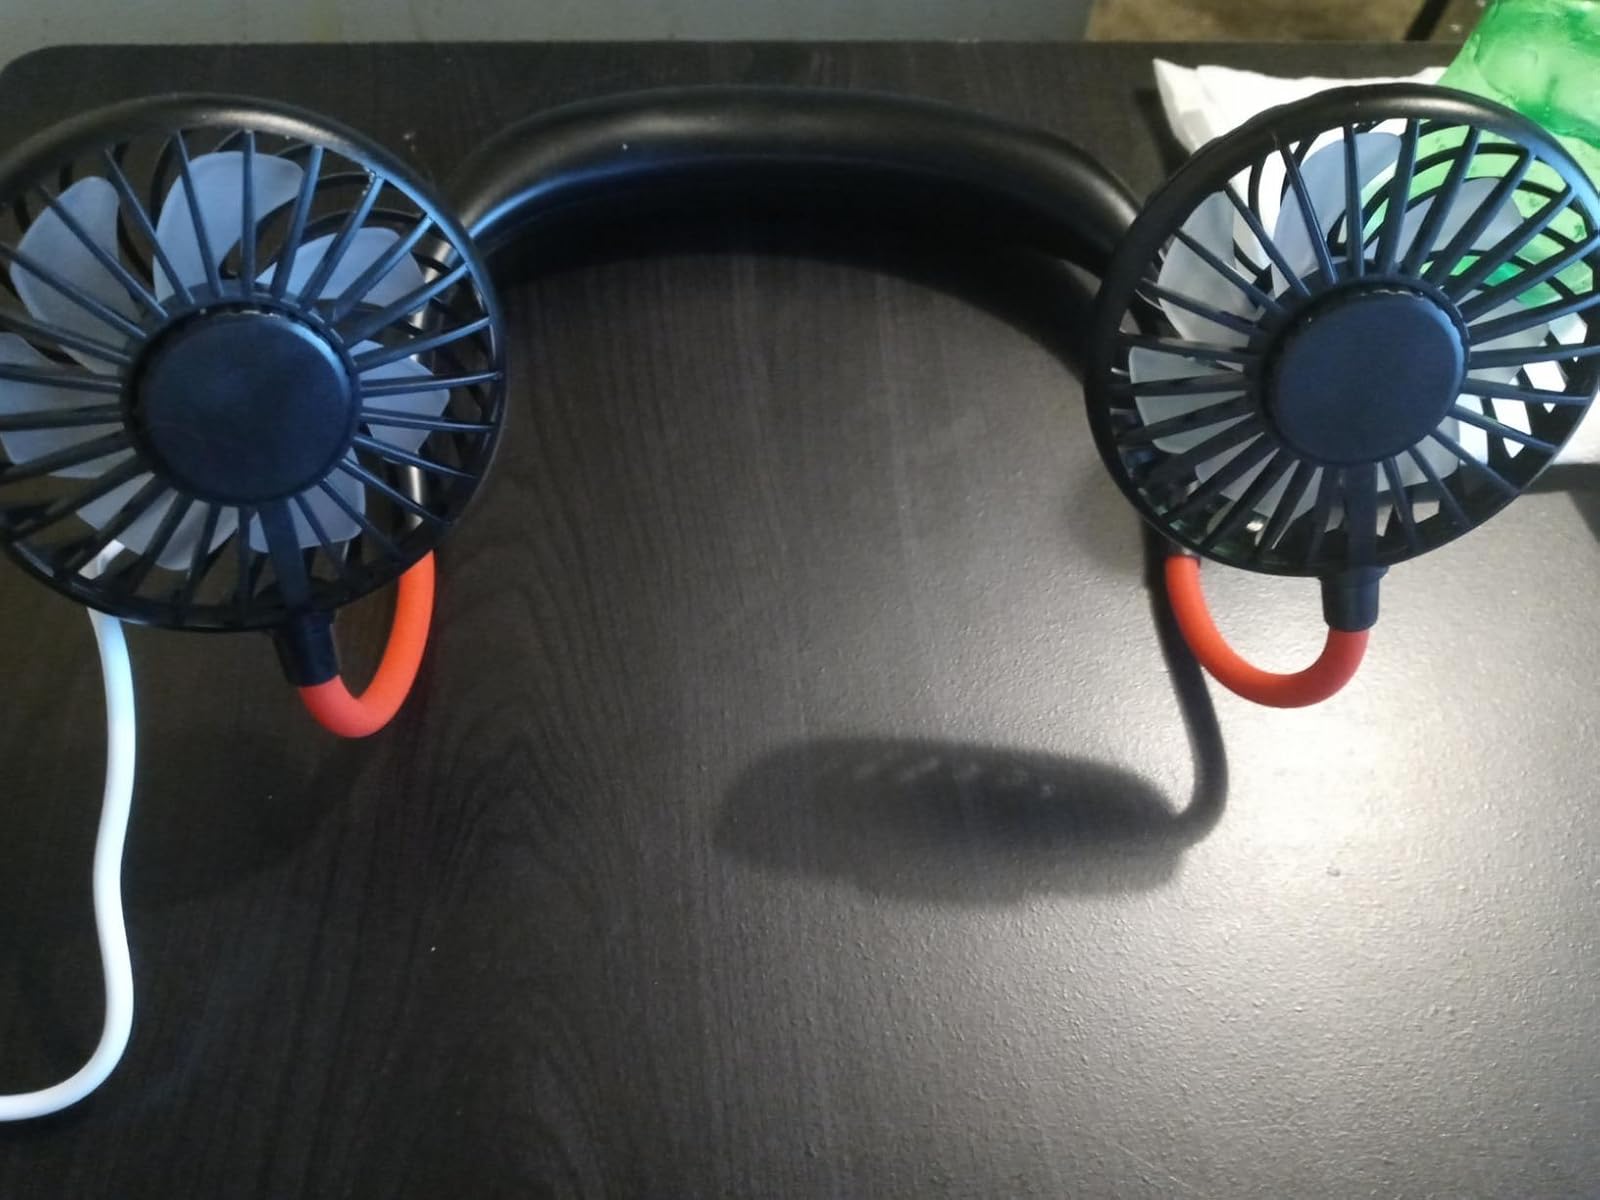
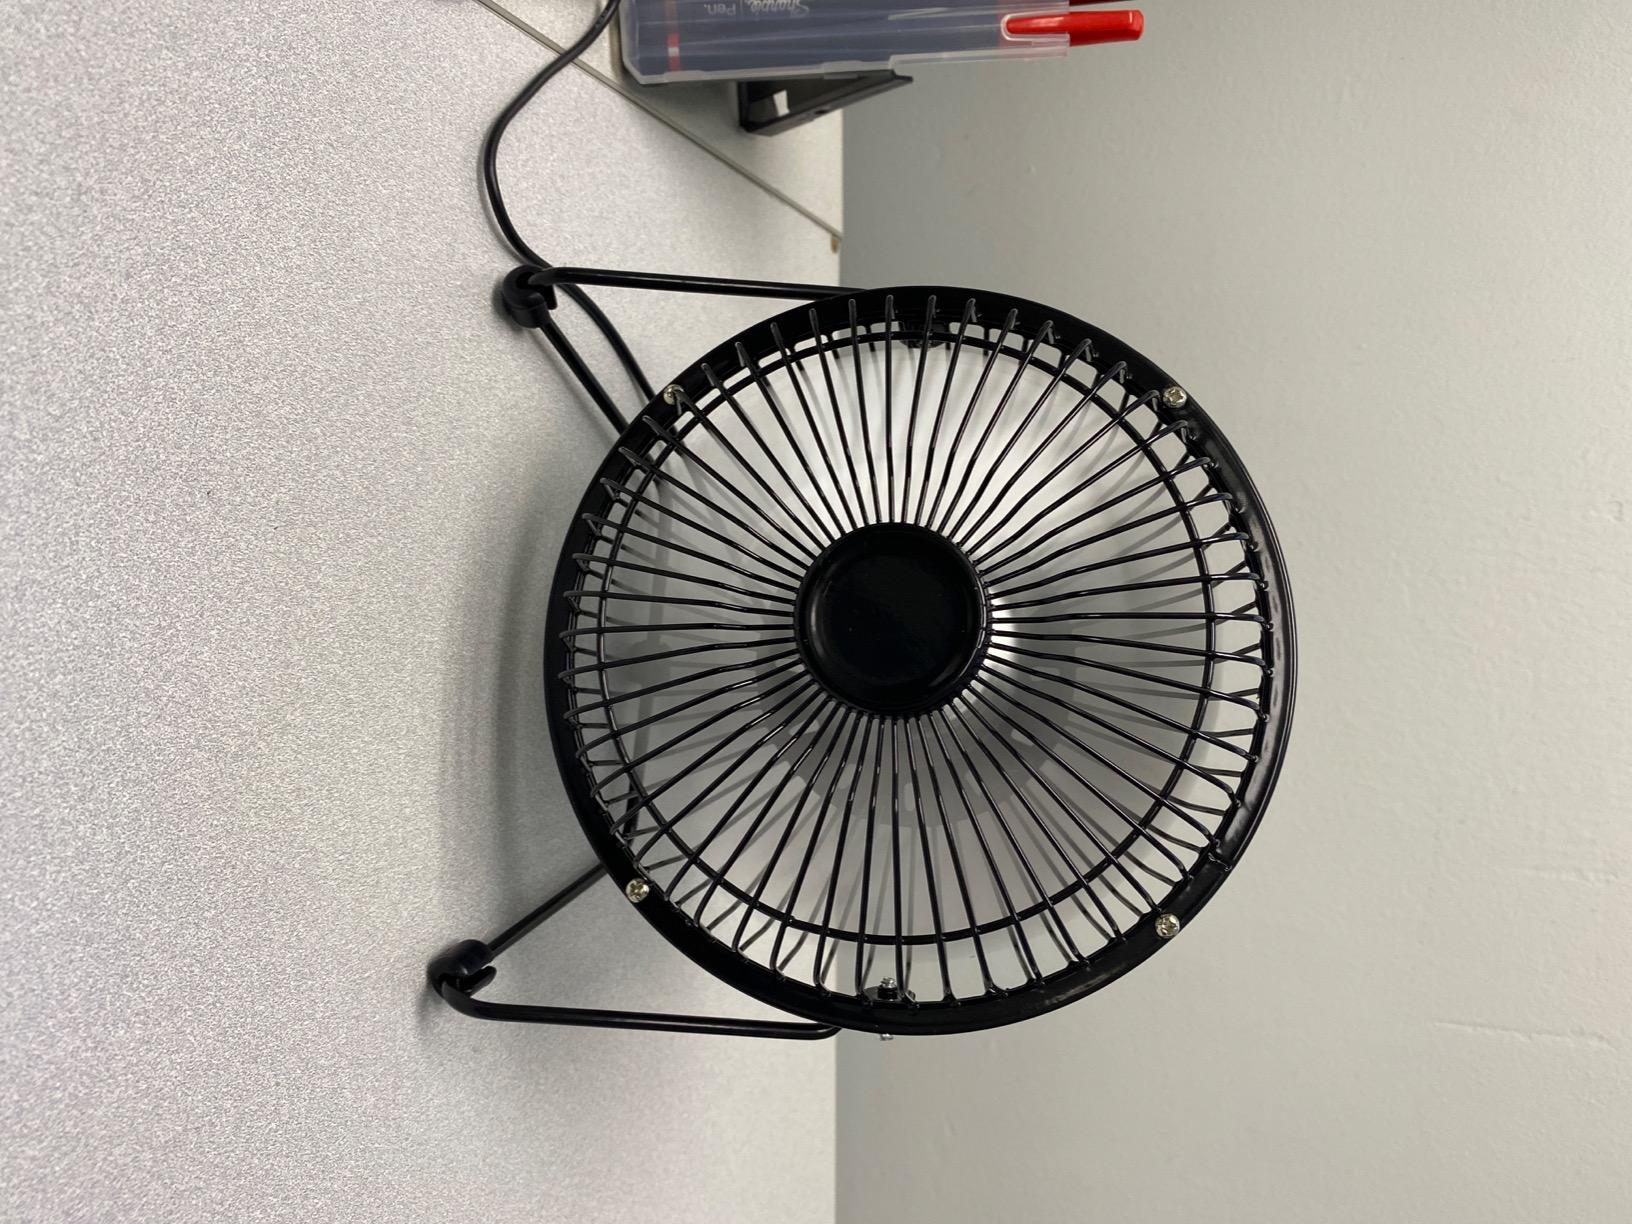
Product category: fan
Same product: no